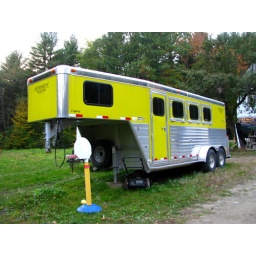
We have the only yellow horse trailer on the street. In the town. Probably in the whole county.